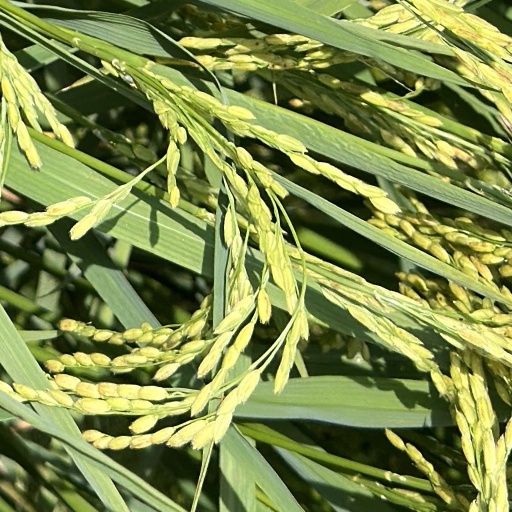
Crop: rice